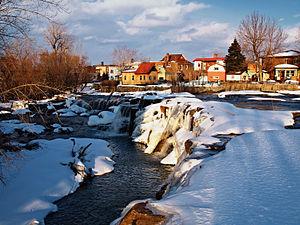
Beauharnois est une ville de la municipalité régionale de comté de Beauharnois-Salaberry située au pays du Suroît au Québec. Beauharnois fait partie de la région administrative de la Montérégie et également partie de la Communauté métropolitaine de Montréal. La ville actuelle de Beauharnois est constituée en 2002 à la suite de la fusion avec la municipalité de village de Melocheville et de la ville de Maple Grove. Elle compte près de 13 000 habitants.